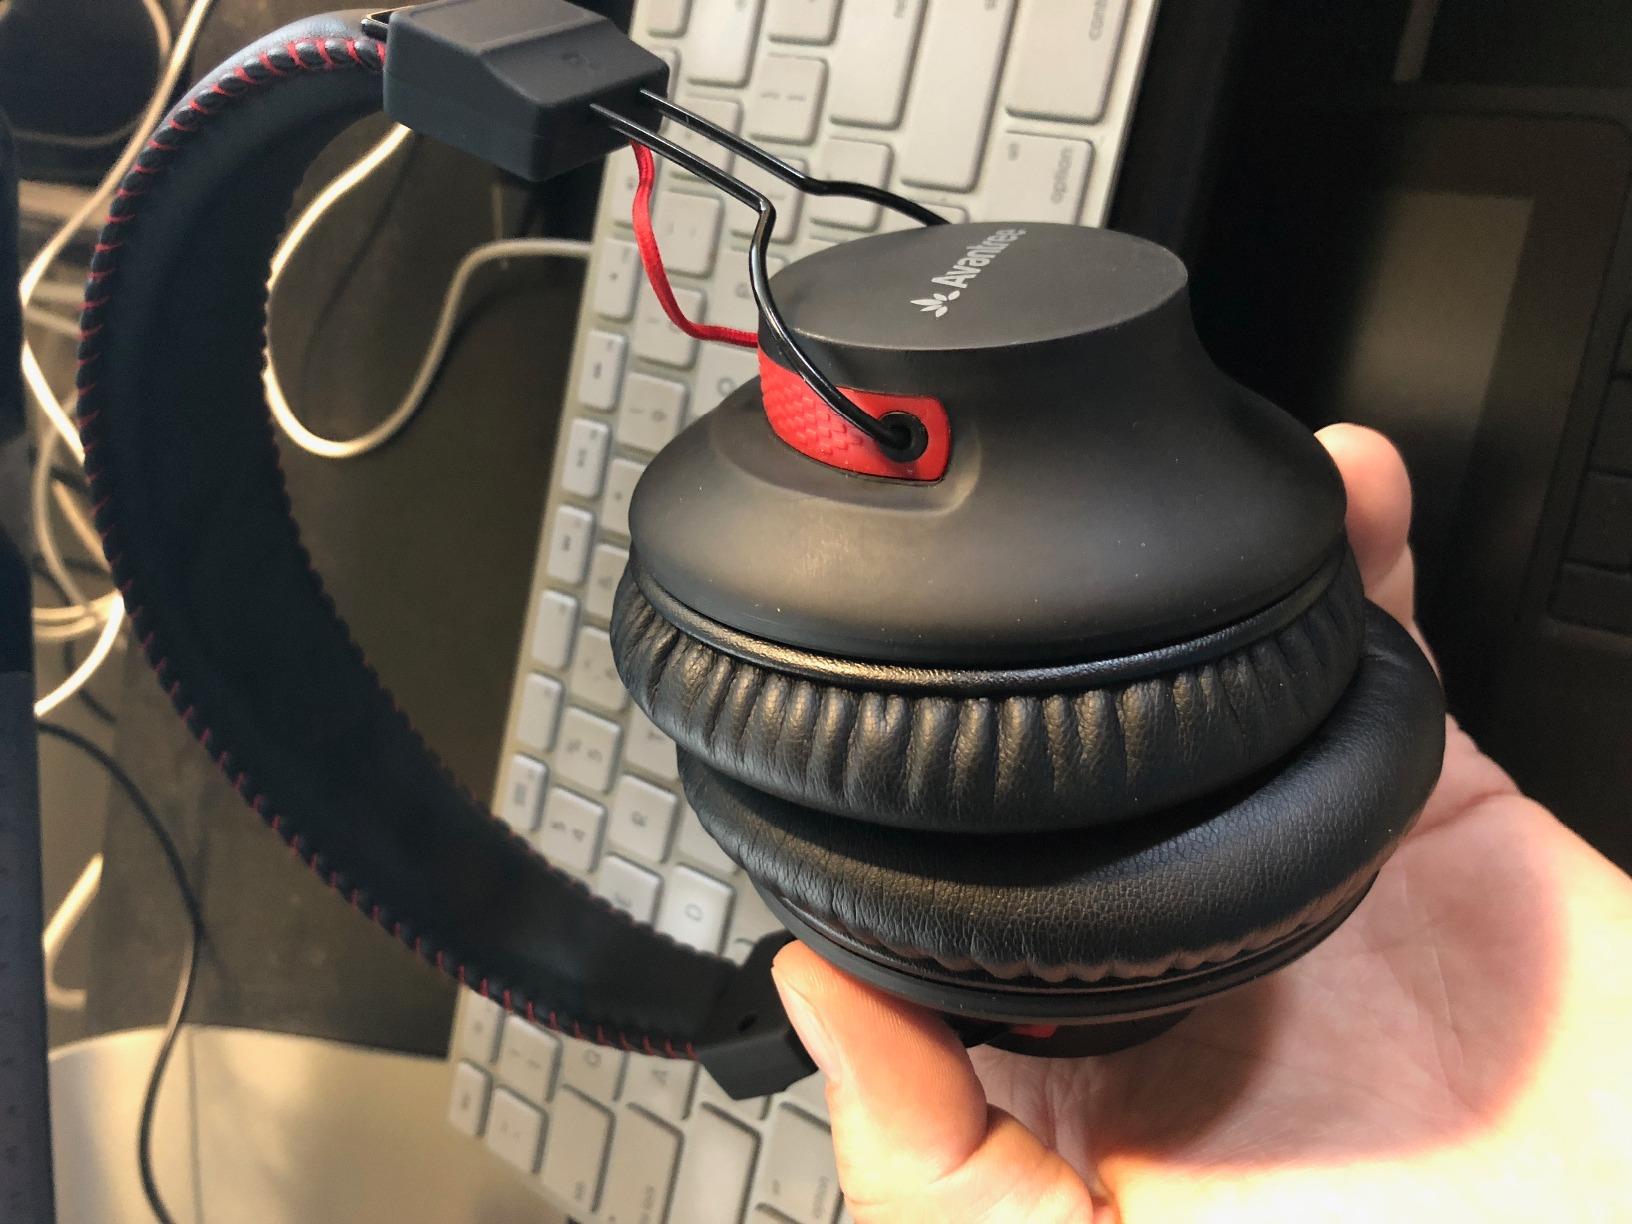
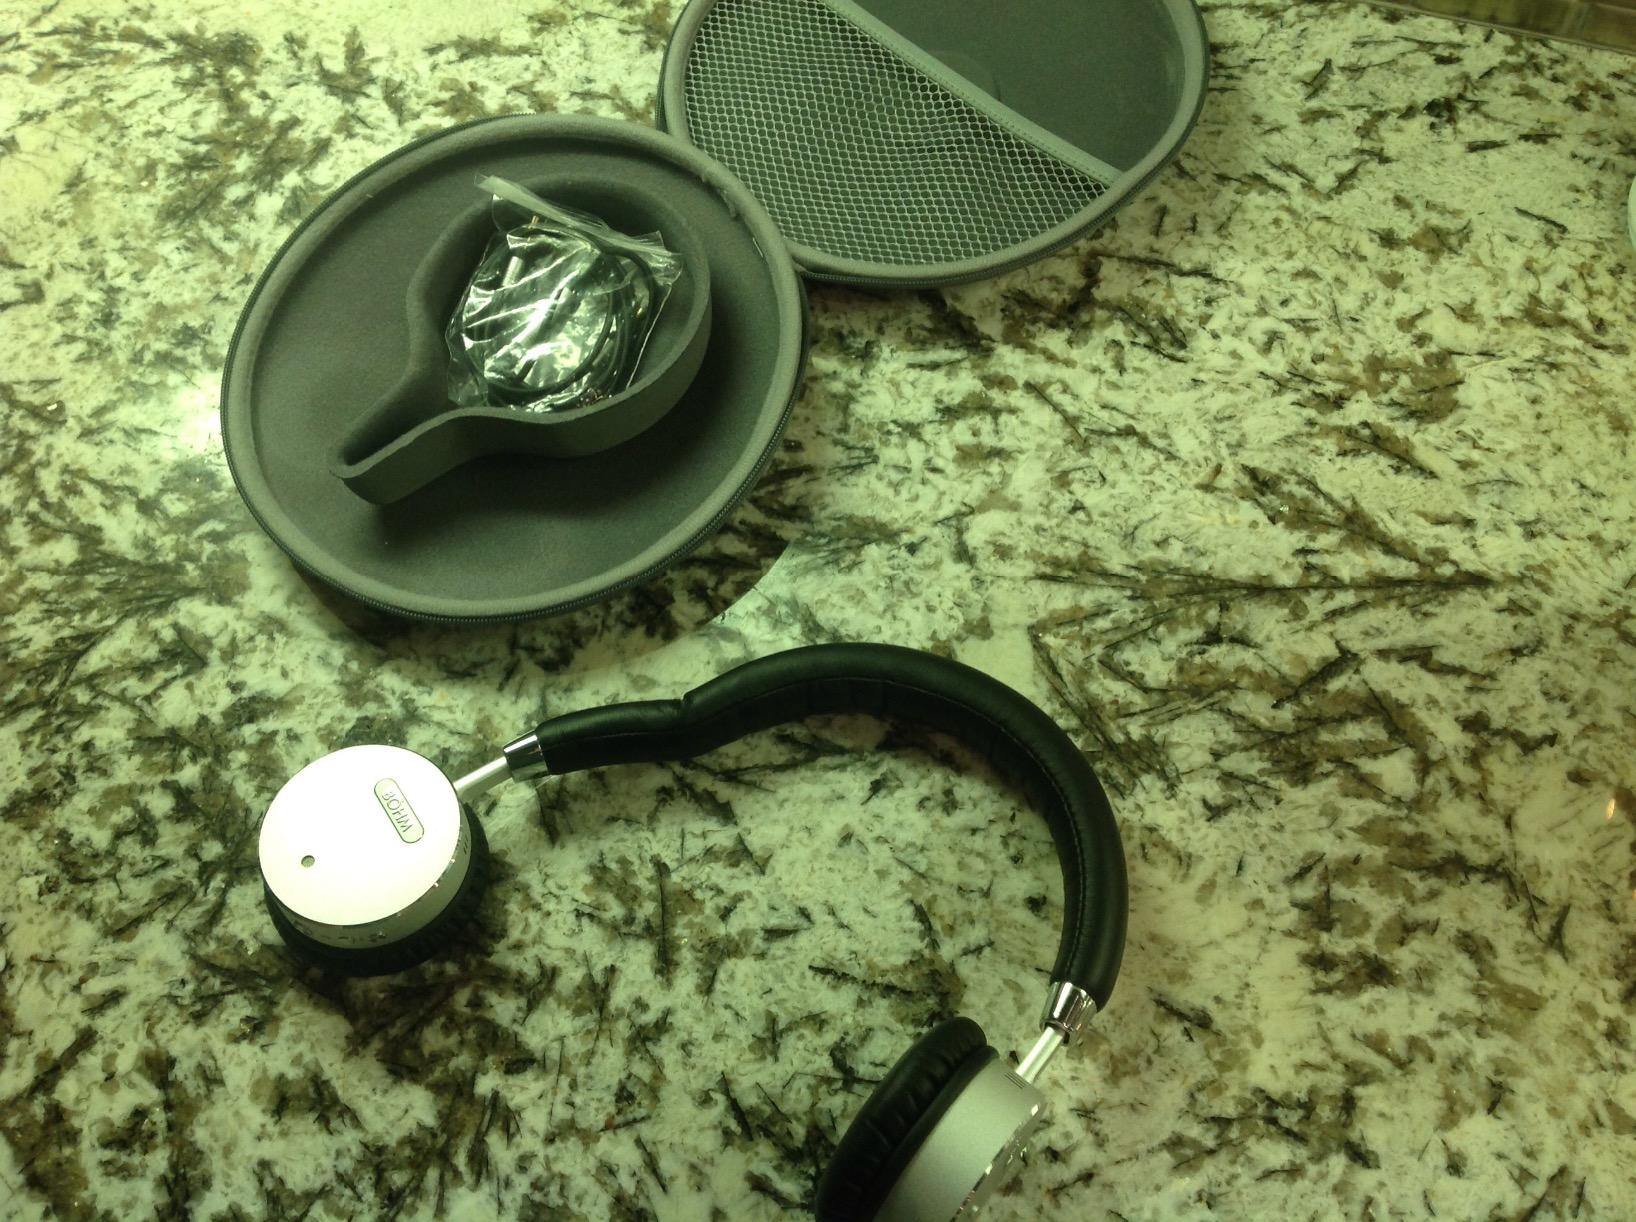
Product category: headphones
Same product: no